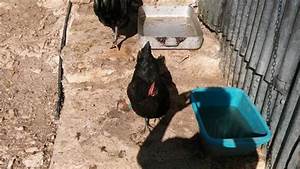
Label: chicken